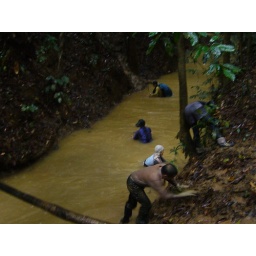
12.06pm. Trek under the rain with slippery slope and high level water of stream river